Assyrian Modern Version

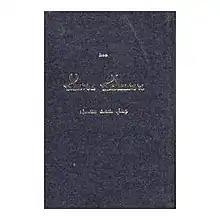

The Assyrian Modern Version is a New Testament and Psalms in modern Assyrian, published by the Bible Society in Lebanon (1997). The version is newly translated from Koine Greek, not a revision of the ancient translation from the Greek Peshitta, still used in Orthodox and Catholic churches. Although written in the modern standard form, Assyrian Neo-Aramaic, the version is also intelligible to speakers of the Chaldean Neo-Aramaic dialect.